Blockleiter

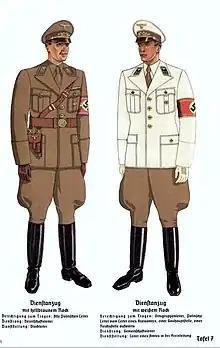
Blockleiter uniform (left)

Blockleiter (Block Leader), where "block" refers to city block, was from 1933 the title of a lower Nazi Party political rank responsible for the political supervision of a neighborhood. Referred to in common parlance as Blockwart (Block Warden), the Block Warden's duty was to form the primary link between the Nazi authorities and the general population. The derogatory term "Blockwart" ("snoop") survives in German colloquial language.